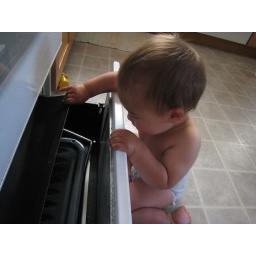
Max finds the drawer of baking sheets under the oven